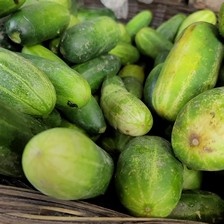
Label: cucumber